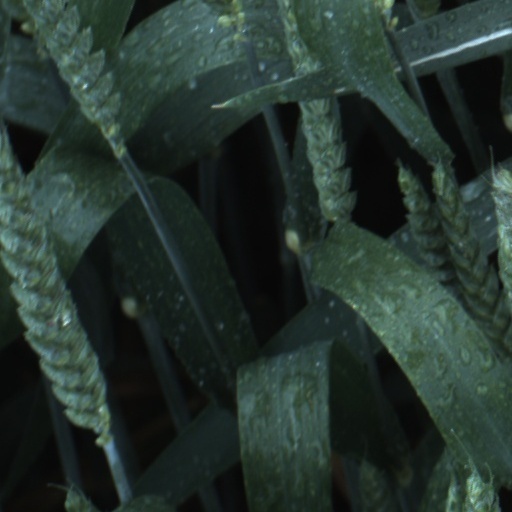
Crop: wheat